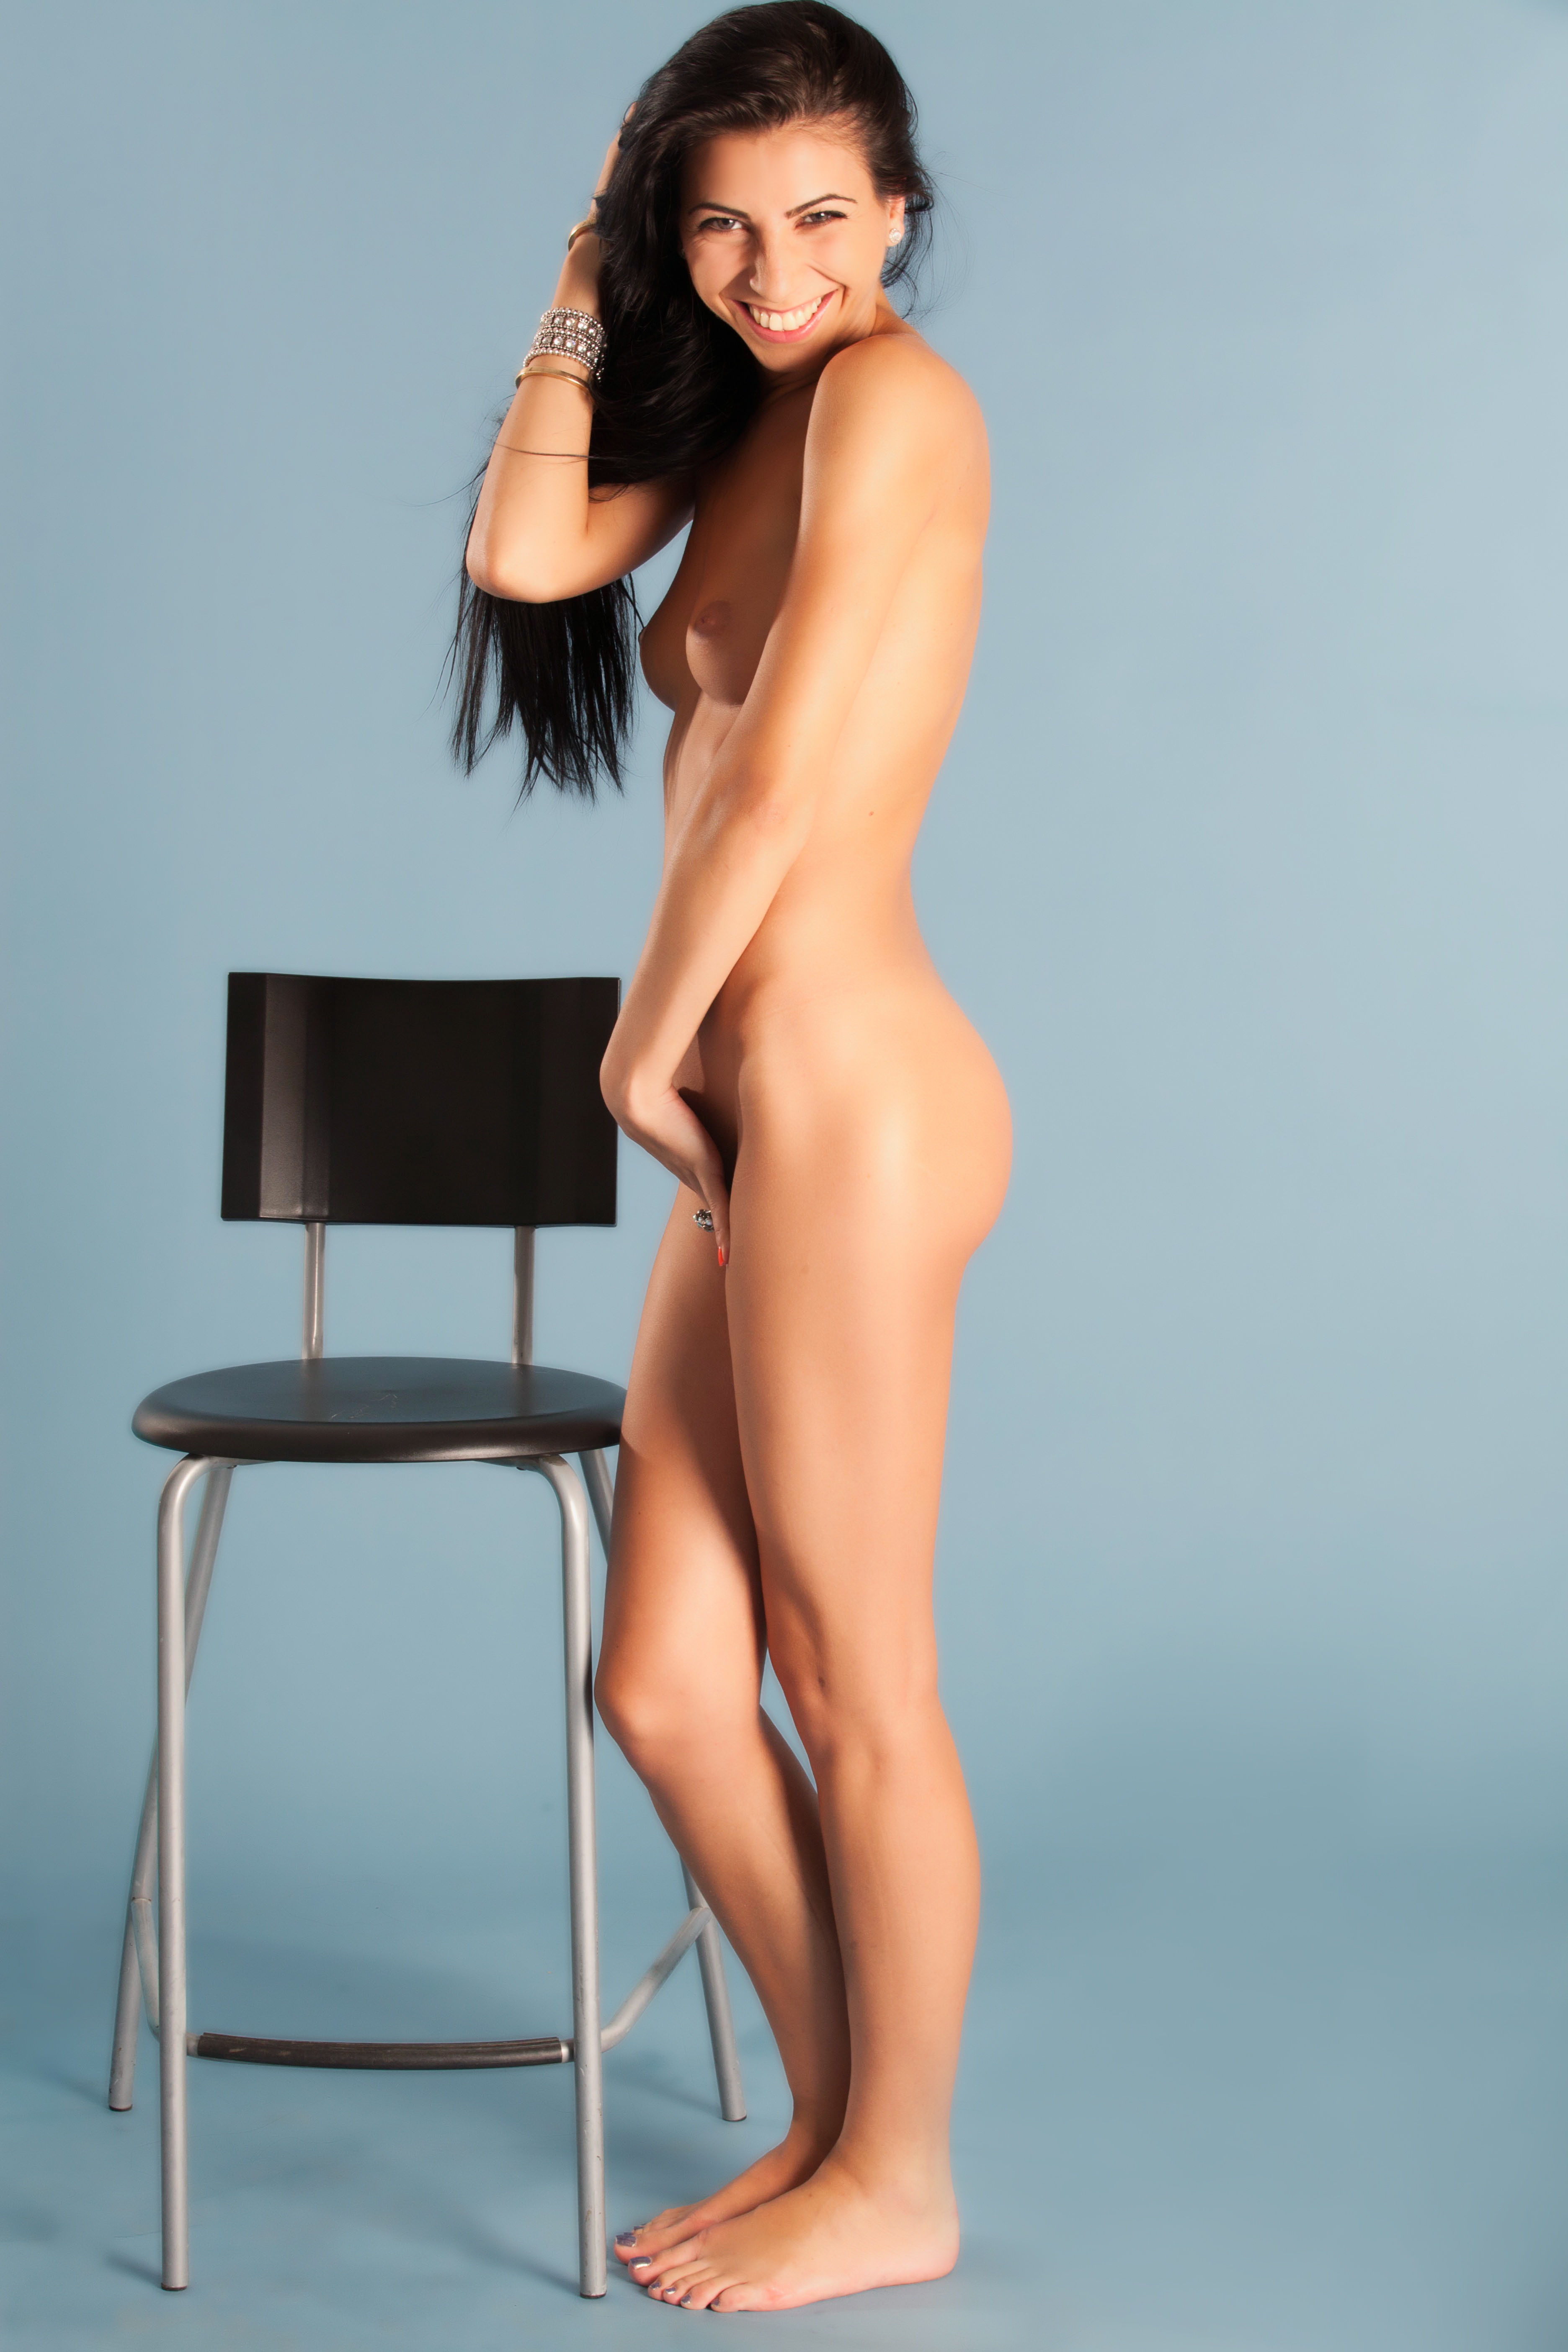
hand, nature, people, girl, woman, hair, photography, female, leg, model, finger, sitting, natural, freedom, clothing, hairstyle, long hair, siren, human body, black hair, legs, thigh, skin, beauty, joy, sexy, nude, naked, body, topless, femininity, young woman, breast, emotion, charm, venus, penumbra, sensuality, abdomen, photo shoot, modesty, human positions, undergarment, art model, supermodel